Kvinesdal

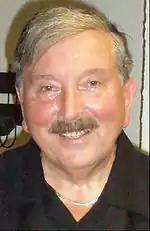
Aril Edvardsen, 2007

Kvinesdal was home of many prominent characters in the Saga Period. Among them were the Skald "Tjodolv the Frode." Frode means one with great knowledge of the history of ancestors. He composed a historic poem for his king Harold Fairhair. His work was later combined into the Heimskringla when it was recorded by Snorri Sturluson.